Crédit Foncier de France

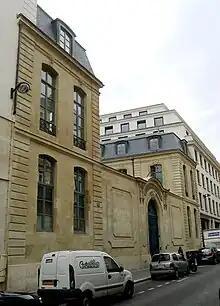
Former head office of Crédit Foncier at 19, rue des Capucines in Paris

Crédit Foncier de France (CFF) was a major French bank, active from 1852 to 2019 when its activities were entirely subsumed into Groupe BPCE, although the brand name appears to remain active.